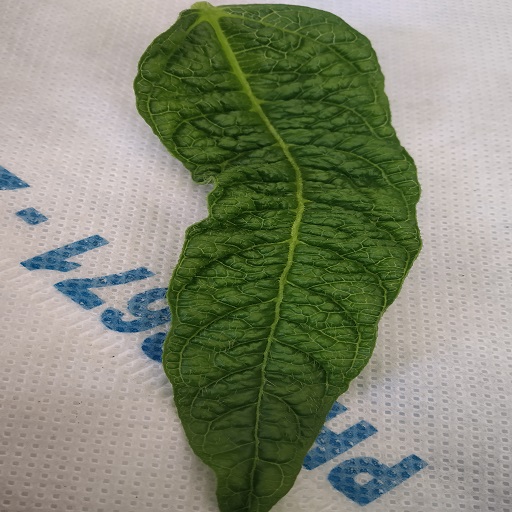
Label: Leaf Crinckle